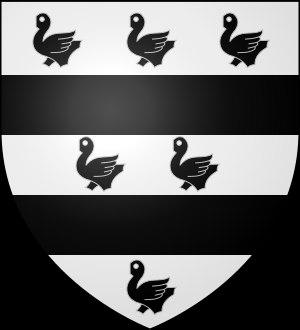
Le château de Sansac est un château situé dans la commune française de Loches dans le département d'Indre-et-Loire, en région Centre-Val de Loire.